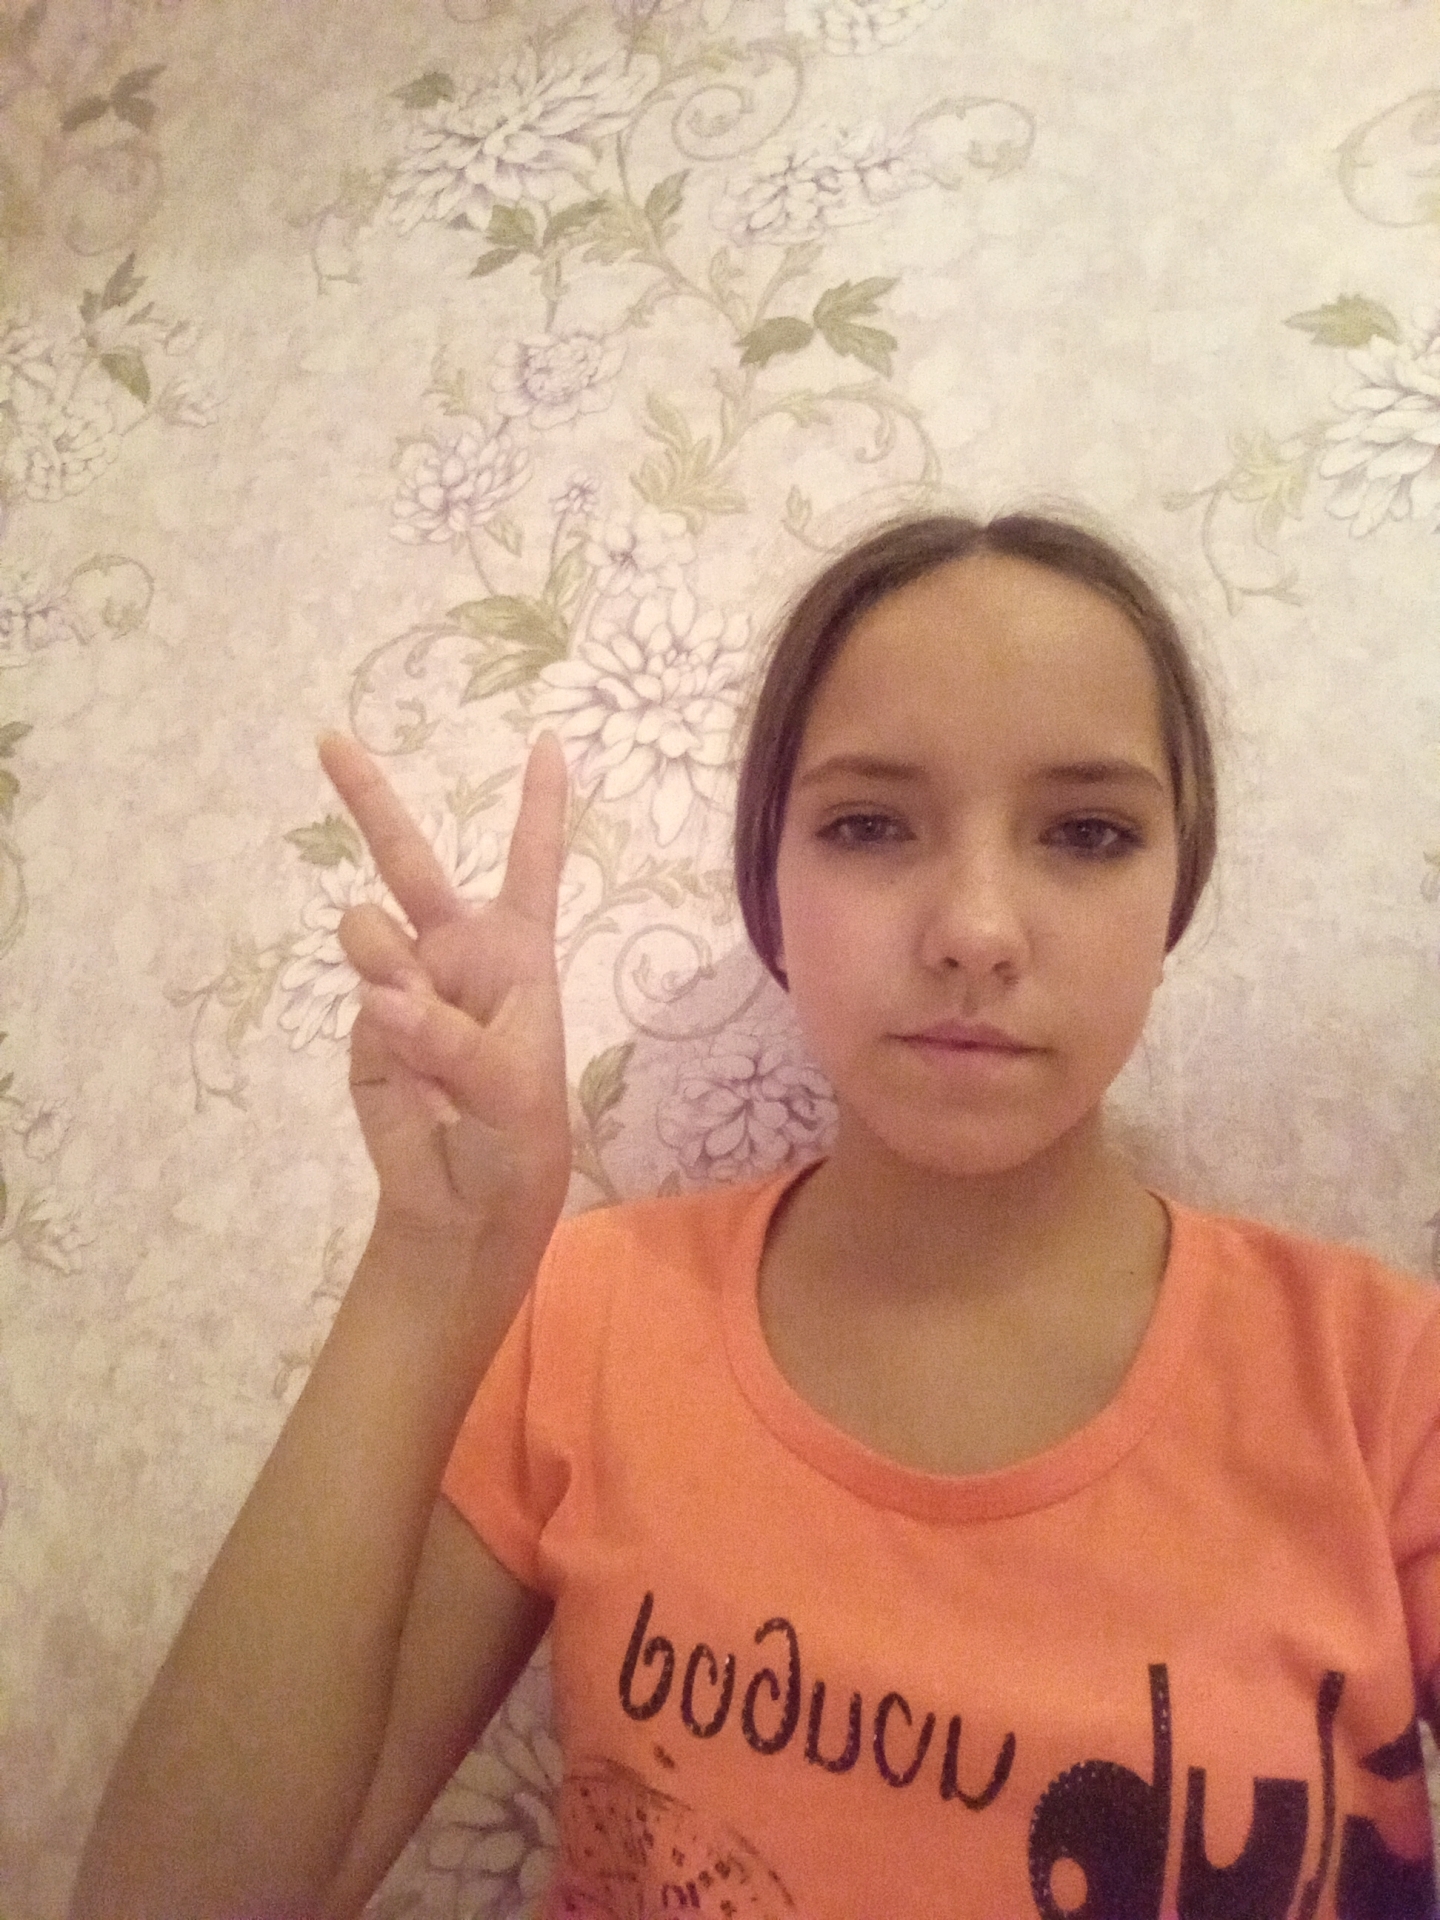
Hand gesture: peace